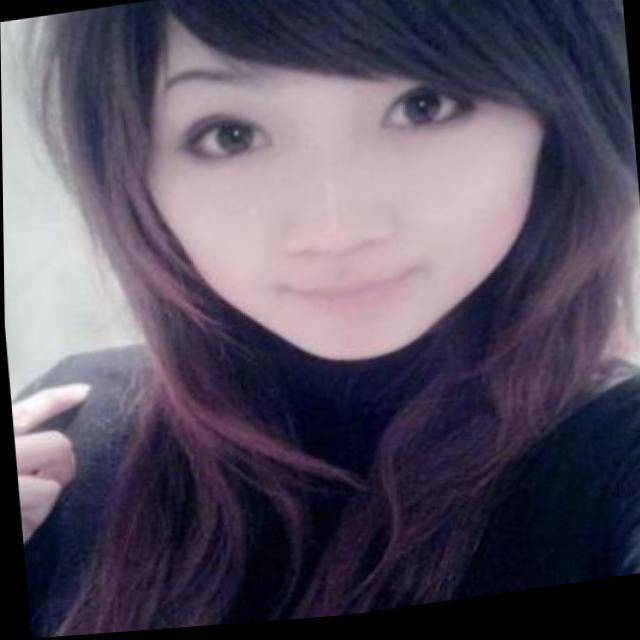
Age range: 13-20